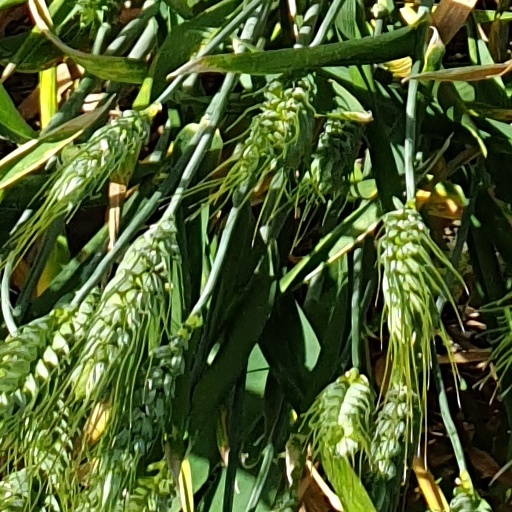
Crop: wheat